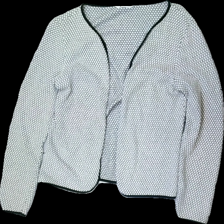
View: front
Type: Cardigan
Category: Ladies
Brand: Only
Colors: Black, White
Material: 100% Cotton
Pattern: Other
Cut: Regular
Size: M
Stains: Minor
Damage: stains
Damage location: top right
Damage 2: stains
Damage 2 location: middle left
Damage 3: stains
Damage 3 location: bottom right
Price range: <50
Recommended usage: Recycle
Description: cardigan with pattern